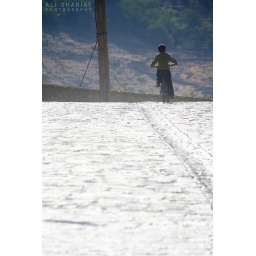
A boy cycles up a hill in the Kurdish village of Houraman, Iran.